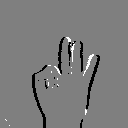
ASL letter: f